Obafemi Martins

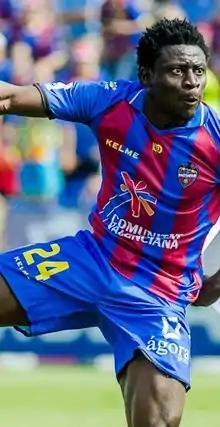
Martins with Levante in 2012

Obafemi Akinwunmi Martins (born 28 October 1984) is a Nigerian former professional footballer who played as a forward.